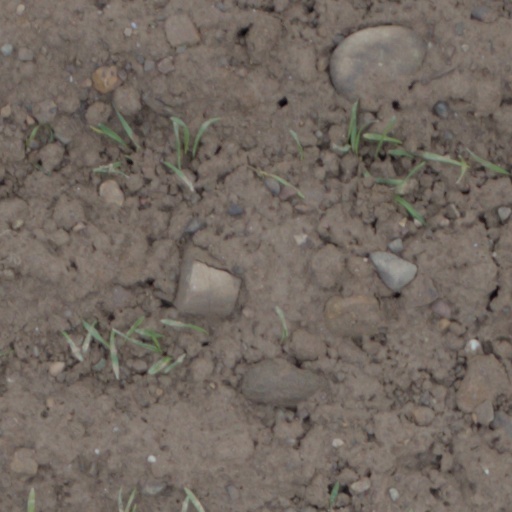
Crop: wheat